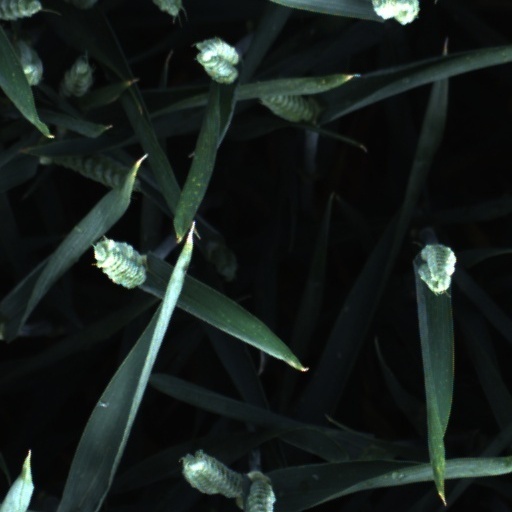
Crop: wheat